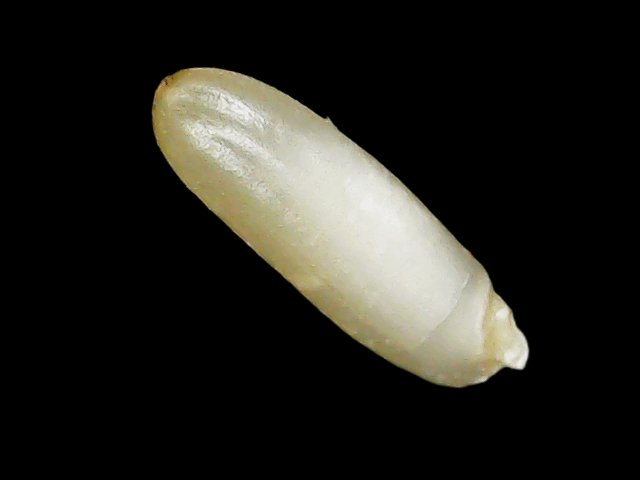
Rice variety: Binadhan24